Hilltops Council

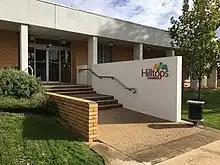
Hilltops Council offices in Harden

Hilltops Council is composed of eleven councillors elected proportionally as a single ward. All councillors are elected for a fixed four-year term of office. The mayor is elected by the councillors at the first meeting of the council.